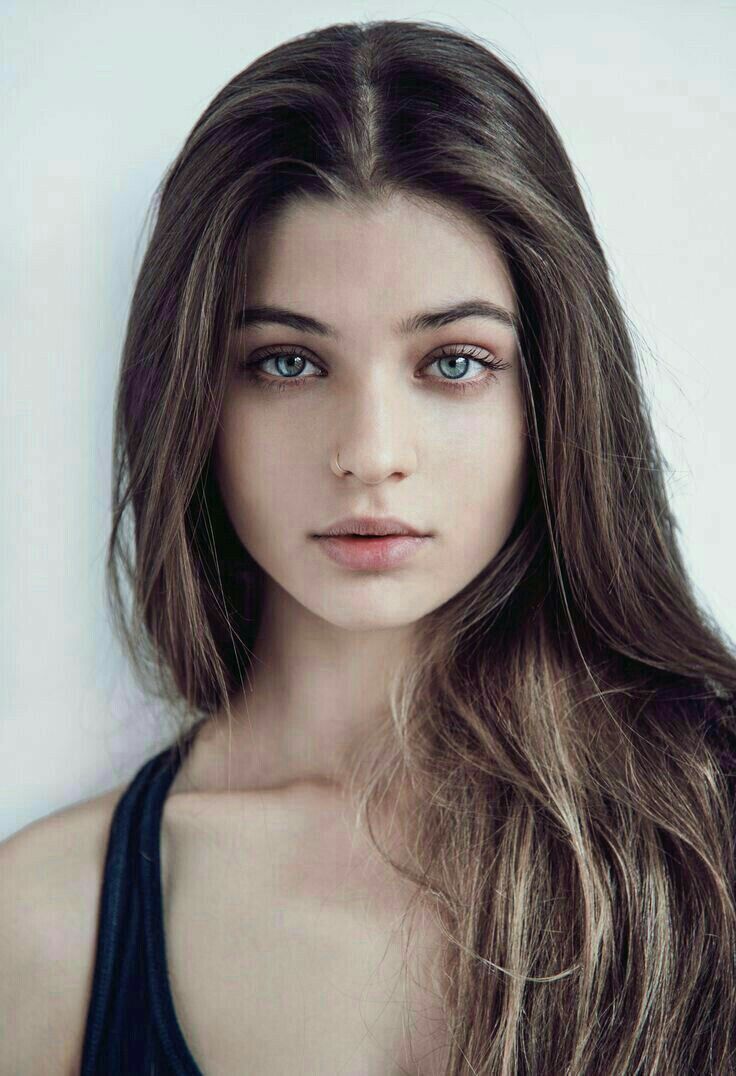
Label: Colored